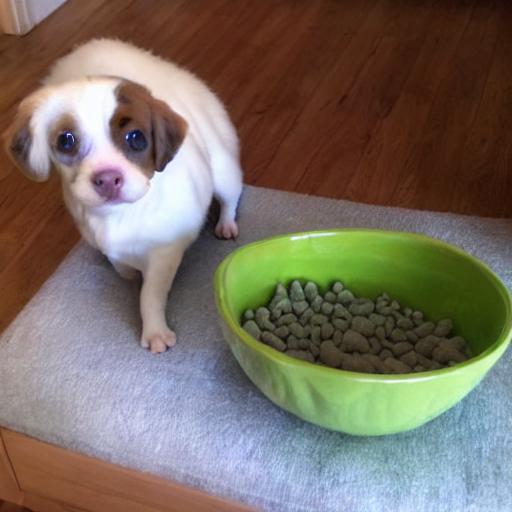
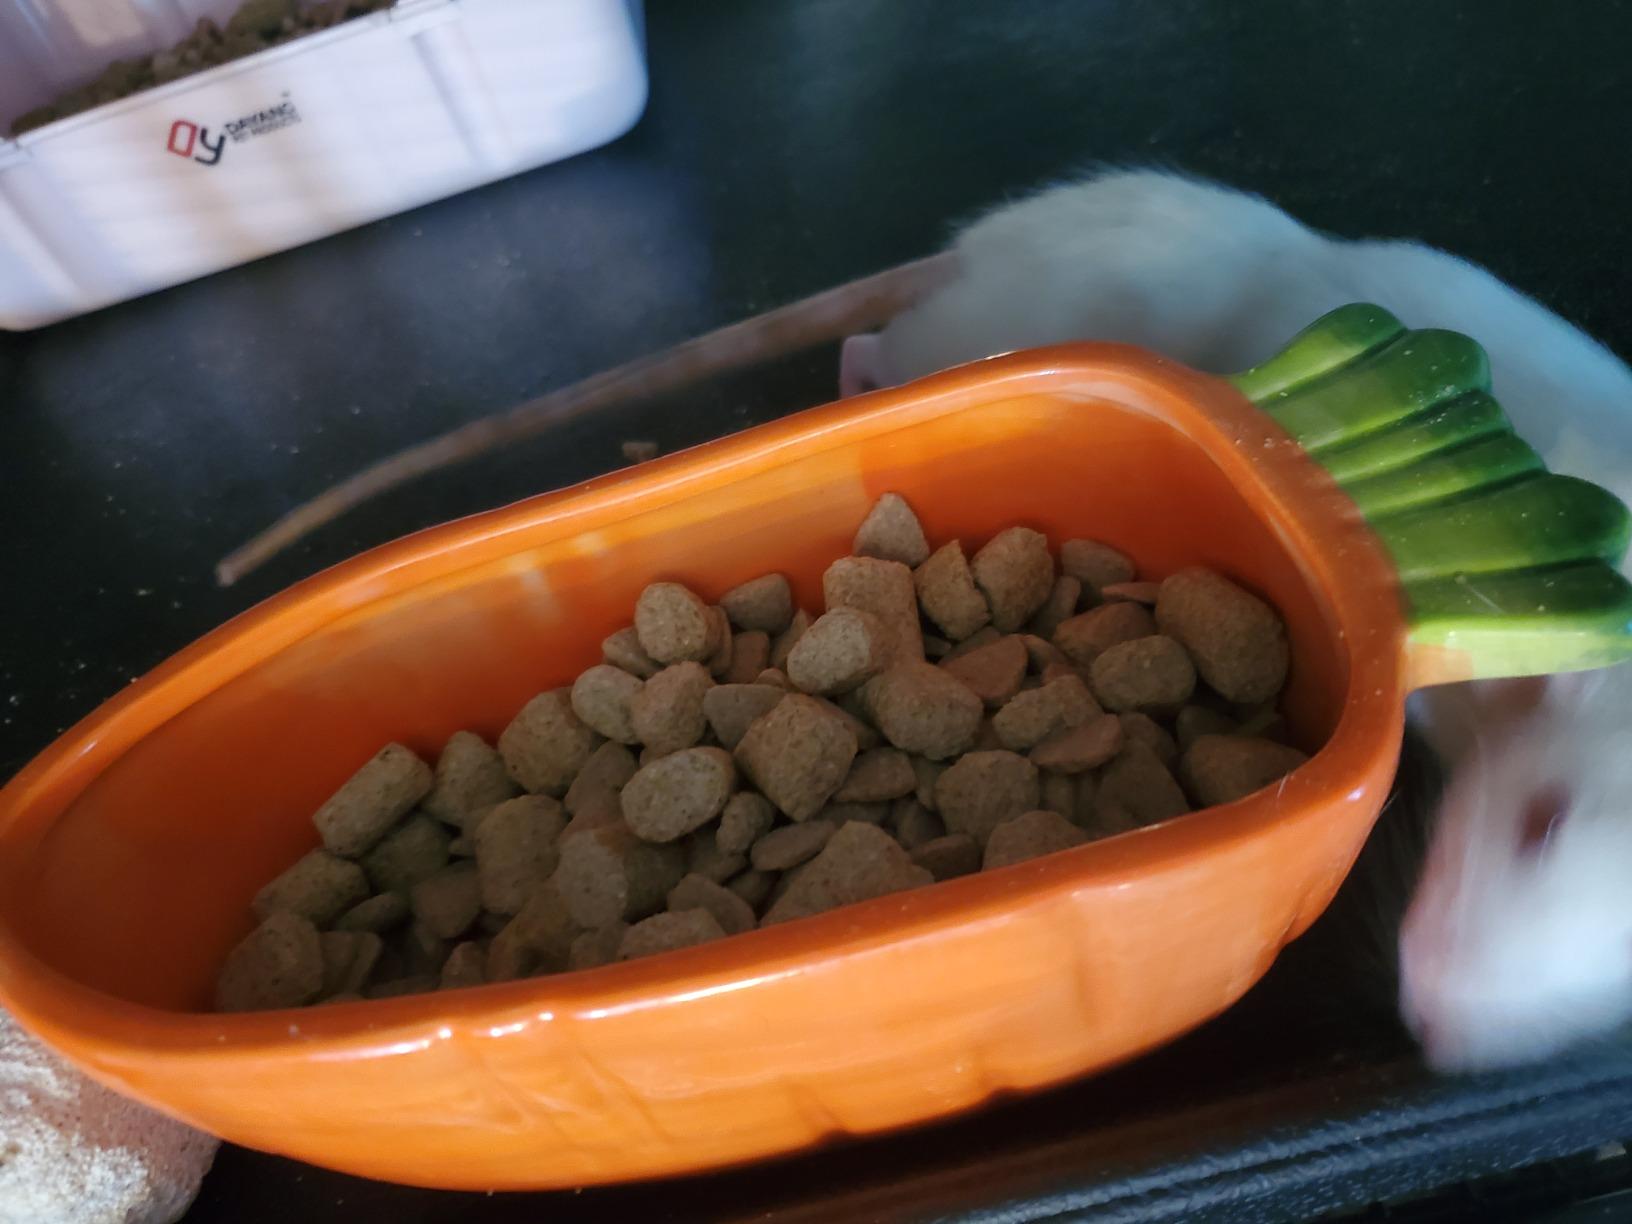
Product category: items_bowl
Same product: no